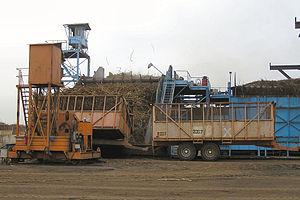
Le groupe Mimran est un groupe industriel agroalimentaire suisse, fondé par le Français Jacques Mimran. Il est dirigé depuis 1975 par son fils Jean-Claude Mimran et ses deux frères, Robert et Patrick, milliardaires français résidents en Suisse.
La Compagnie sucrière sénégalaise est une entreprise sénégalaise implantée à Richard-Toll, dans le nord du pays et appartenant à Jean Claude Mimran. Elle est le premier employeur privé du Sénégal